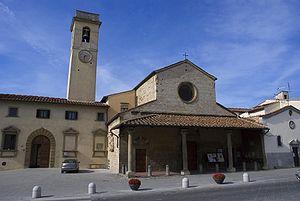
Sesto Fiorentino est une ville italienne de la ville métropolitaine de Florence dans la région Toscane en Italie.